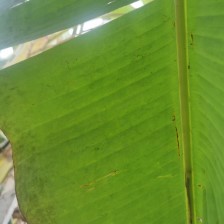
Label: healthy